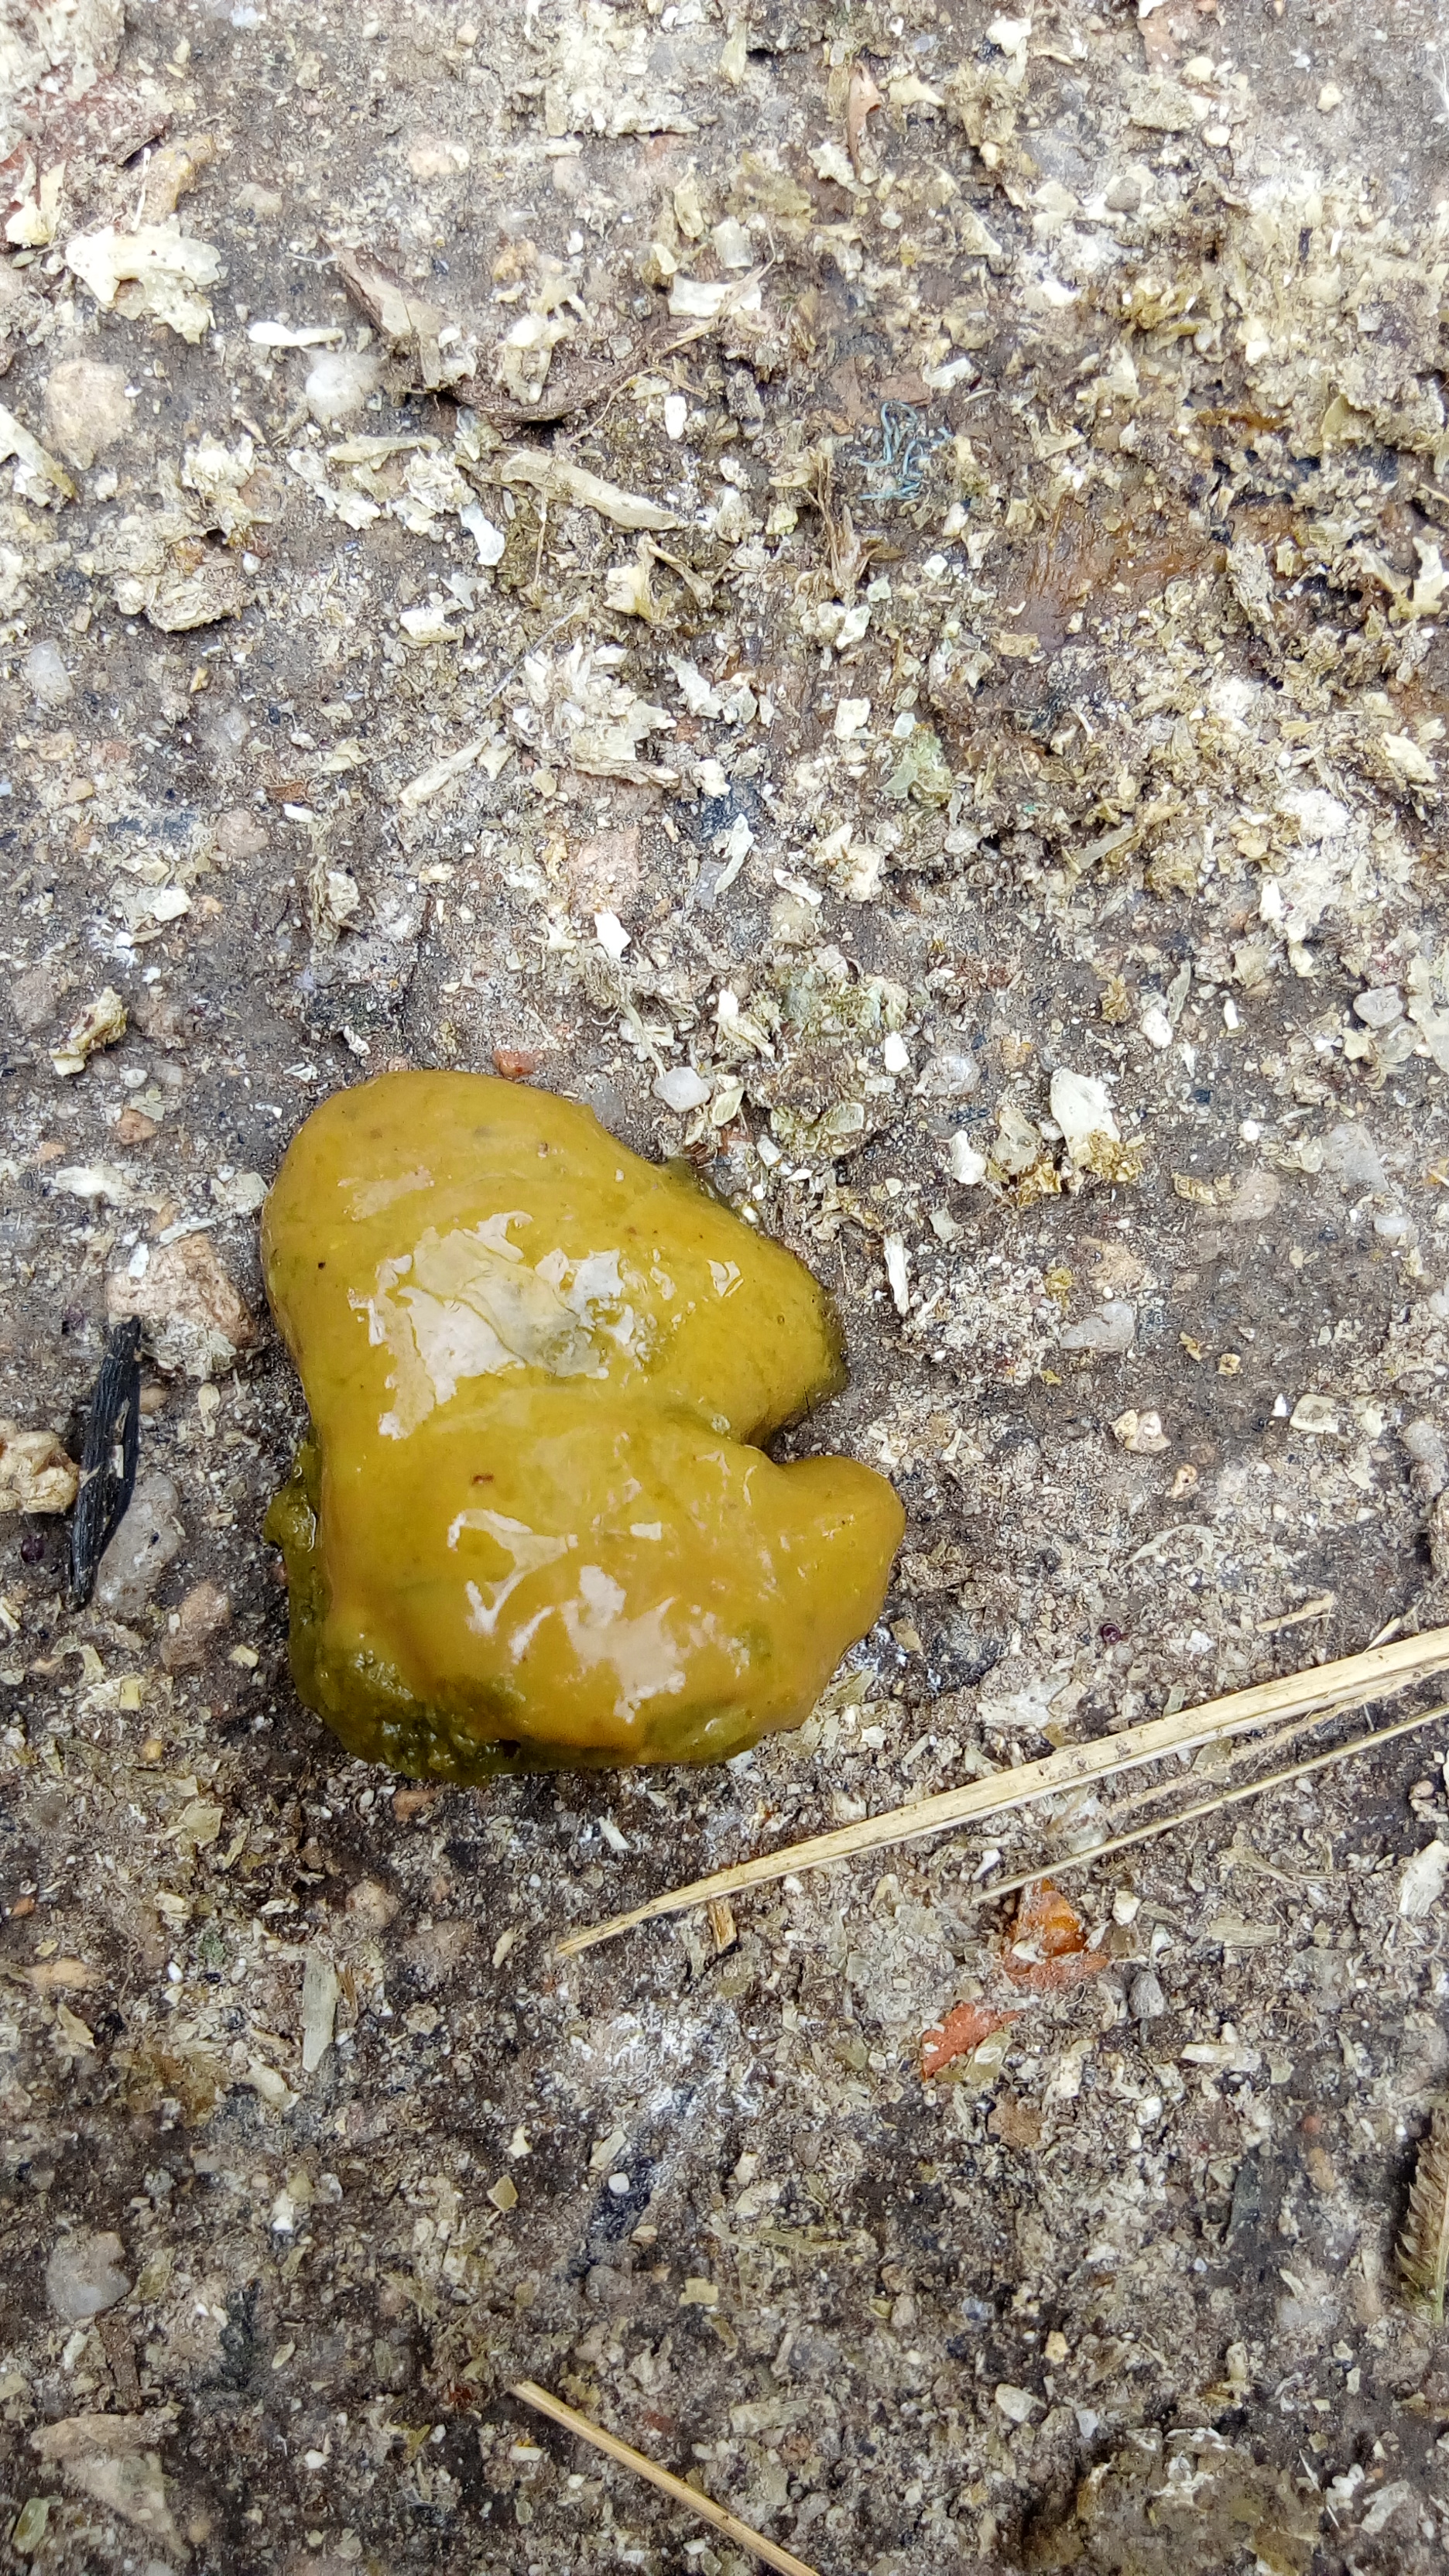
PCR-confirmed diagnosis: Coccidiosis